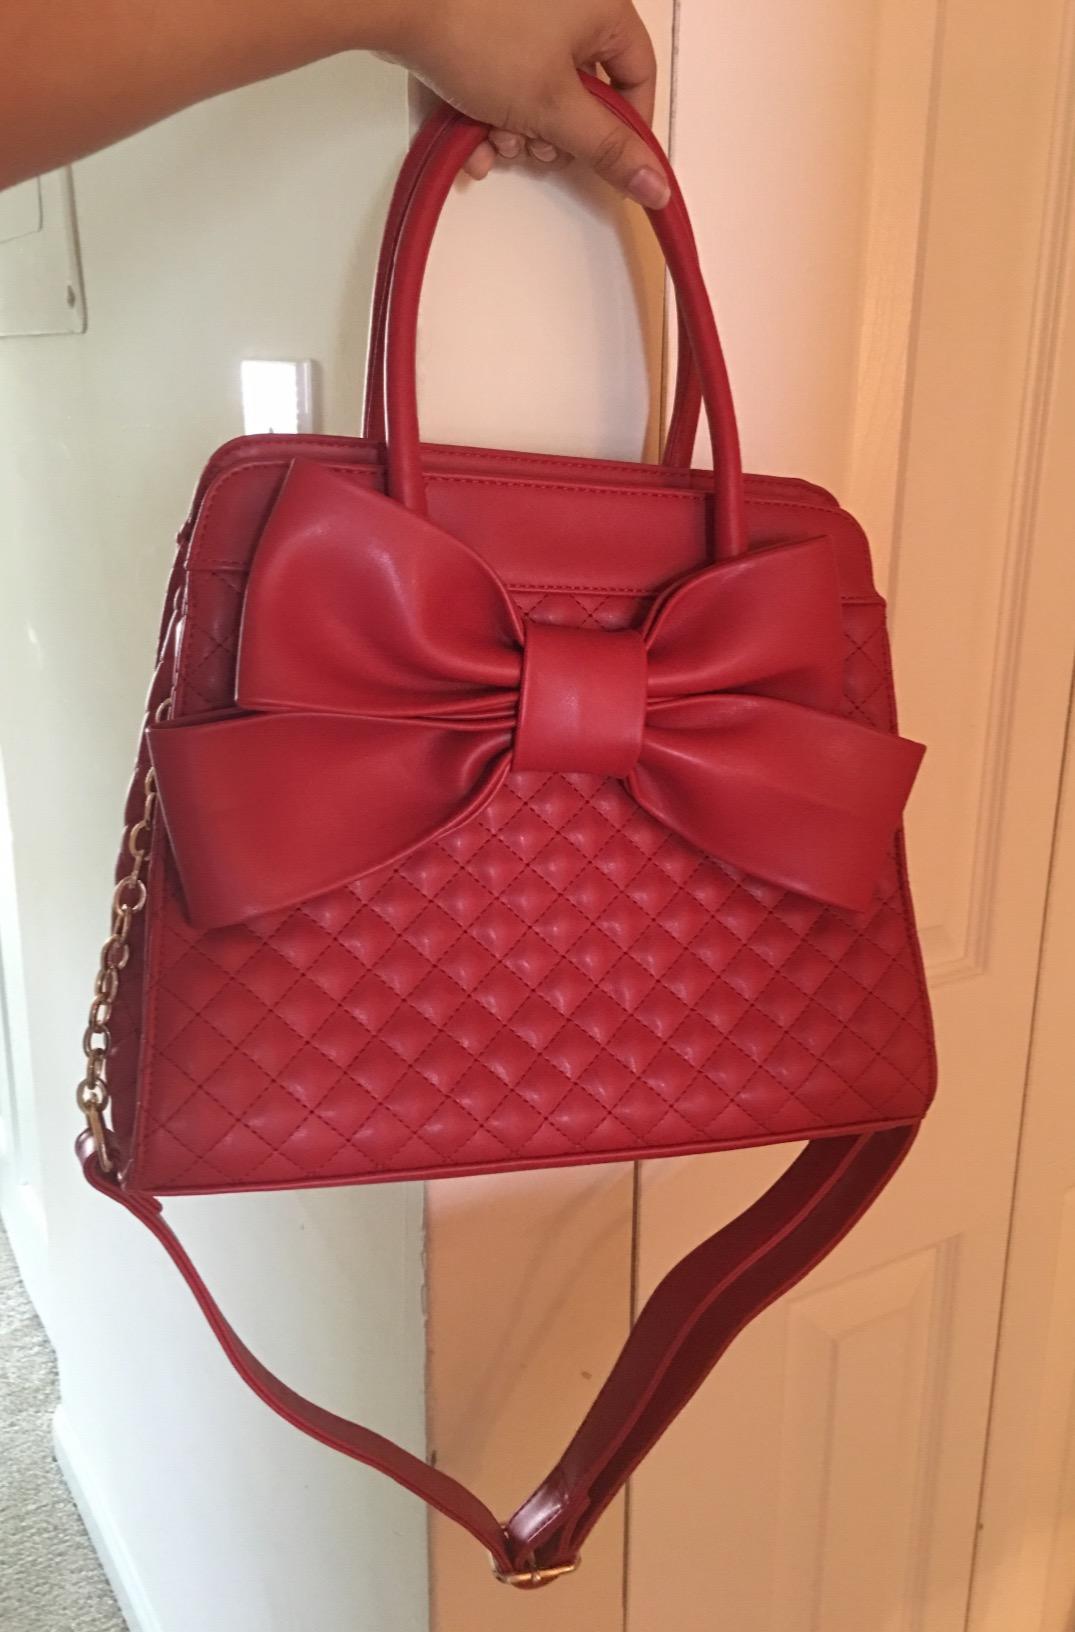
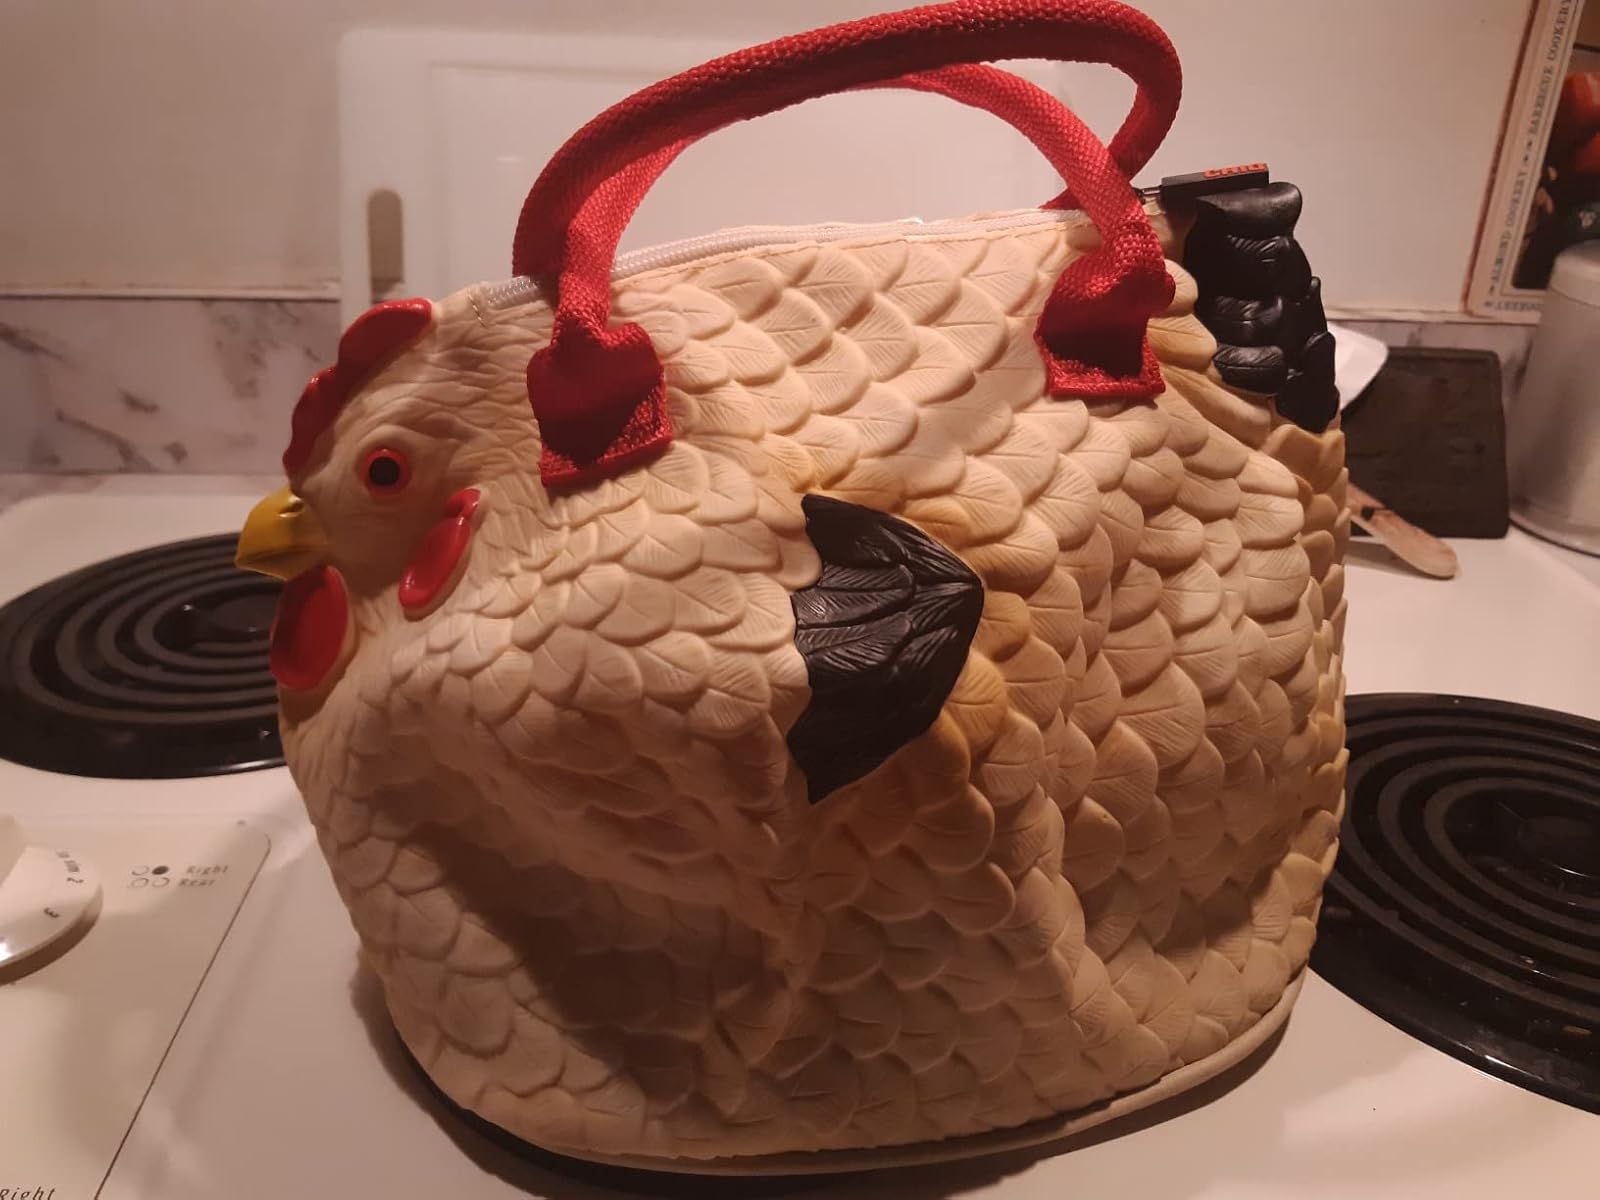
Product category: accessories_handbag
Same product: no